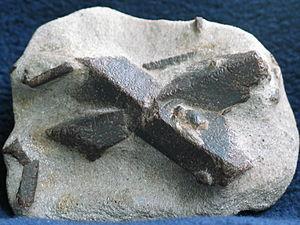
La staurolite ou staurotide est une espèce minérale du groupe des silicates et du sous-groupe des nésosubsilicates, de formule (Fe, Mg, Zn, Co)1,5-2Al₉(SiO₄)₄O₆(O, OH)₂ avec des traces de Ti, Cr, Mn, Co et Li. Elle cristallise dans le système cristallin monoclinique. Les cristaux peuvent atteindre jusqu'à 12 cm.